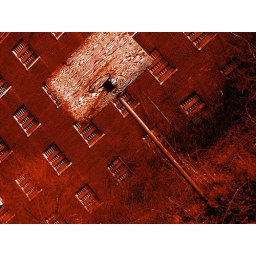
basket ball net behing building 15 the wisteria house in the kings park psychiatric center